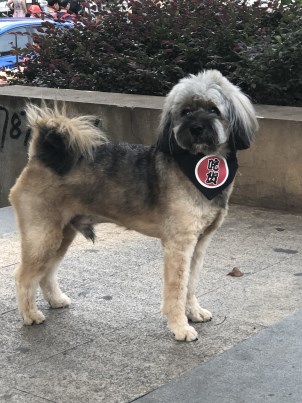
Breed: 2925-n000114-toy_poodle